Parbuckle salvage

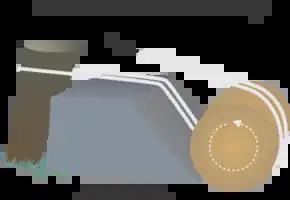
Parbuckling a cask up an incline

While the mechanical advantage used by a laborer to parbuckle a cask up an incline is 2:1, parbuckling salvage is not so limited. Each of the 21 winches used to roll the "Oklahoma" used cables that passed through two 17-part tackle assemblies (17:1 advantage). Eight sheaves, eight sheaves, and one sheave comprised just half the mechanical effort.